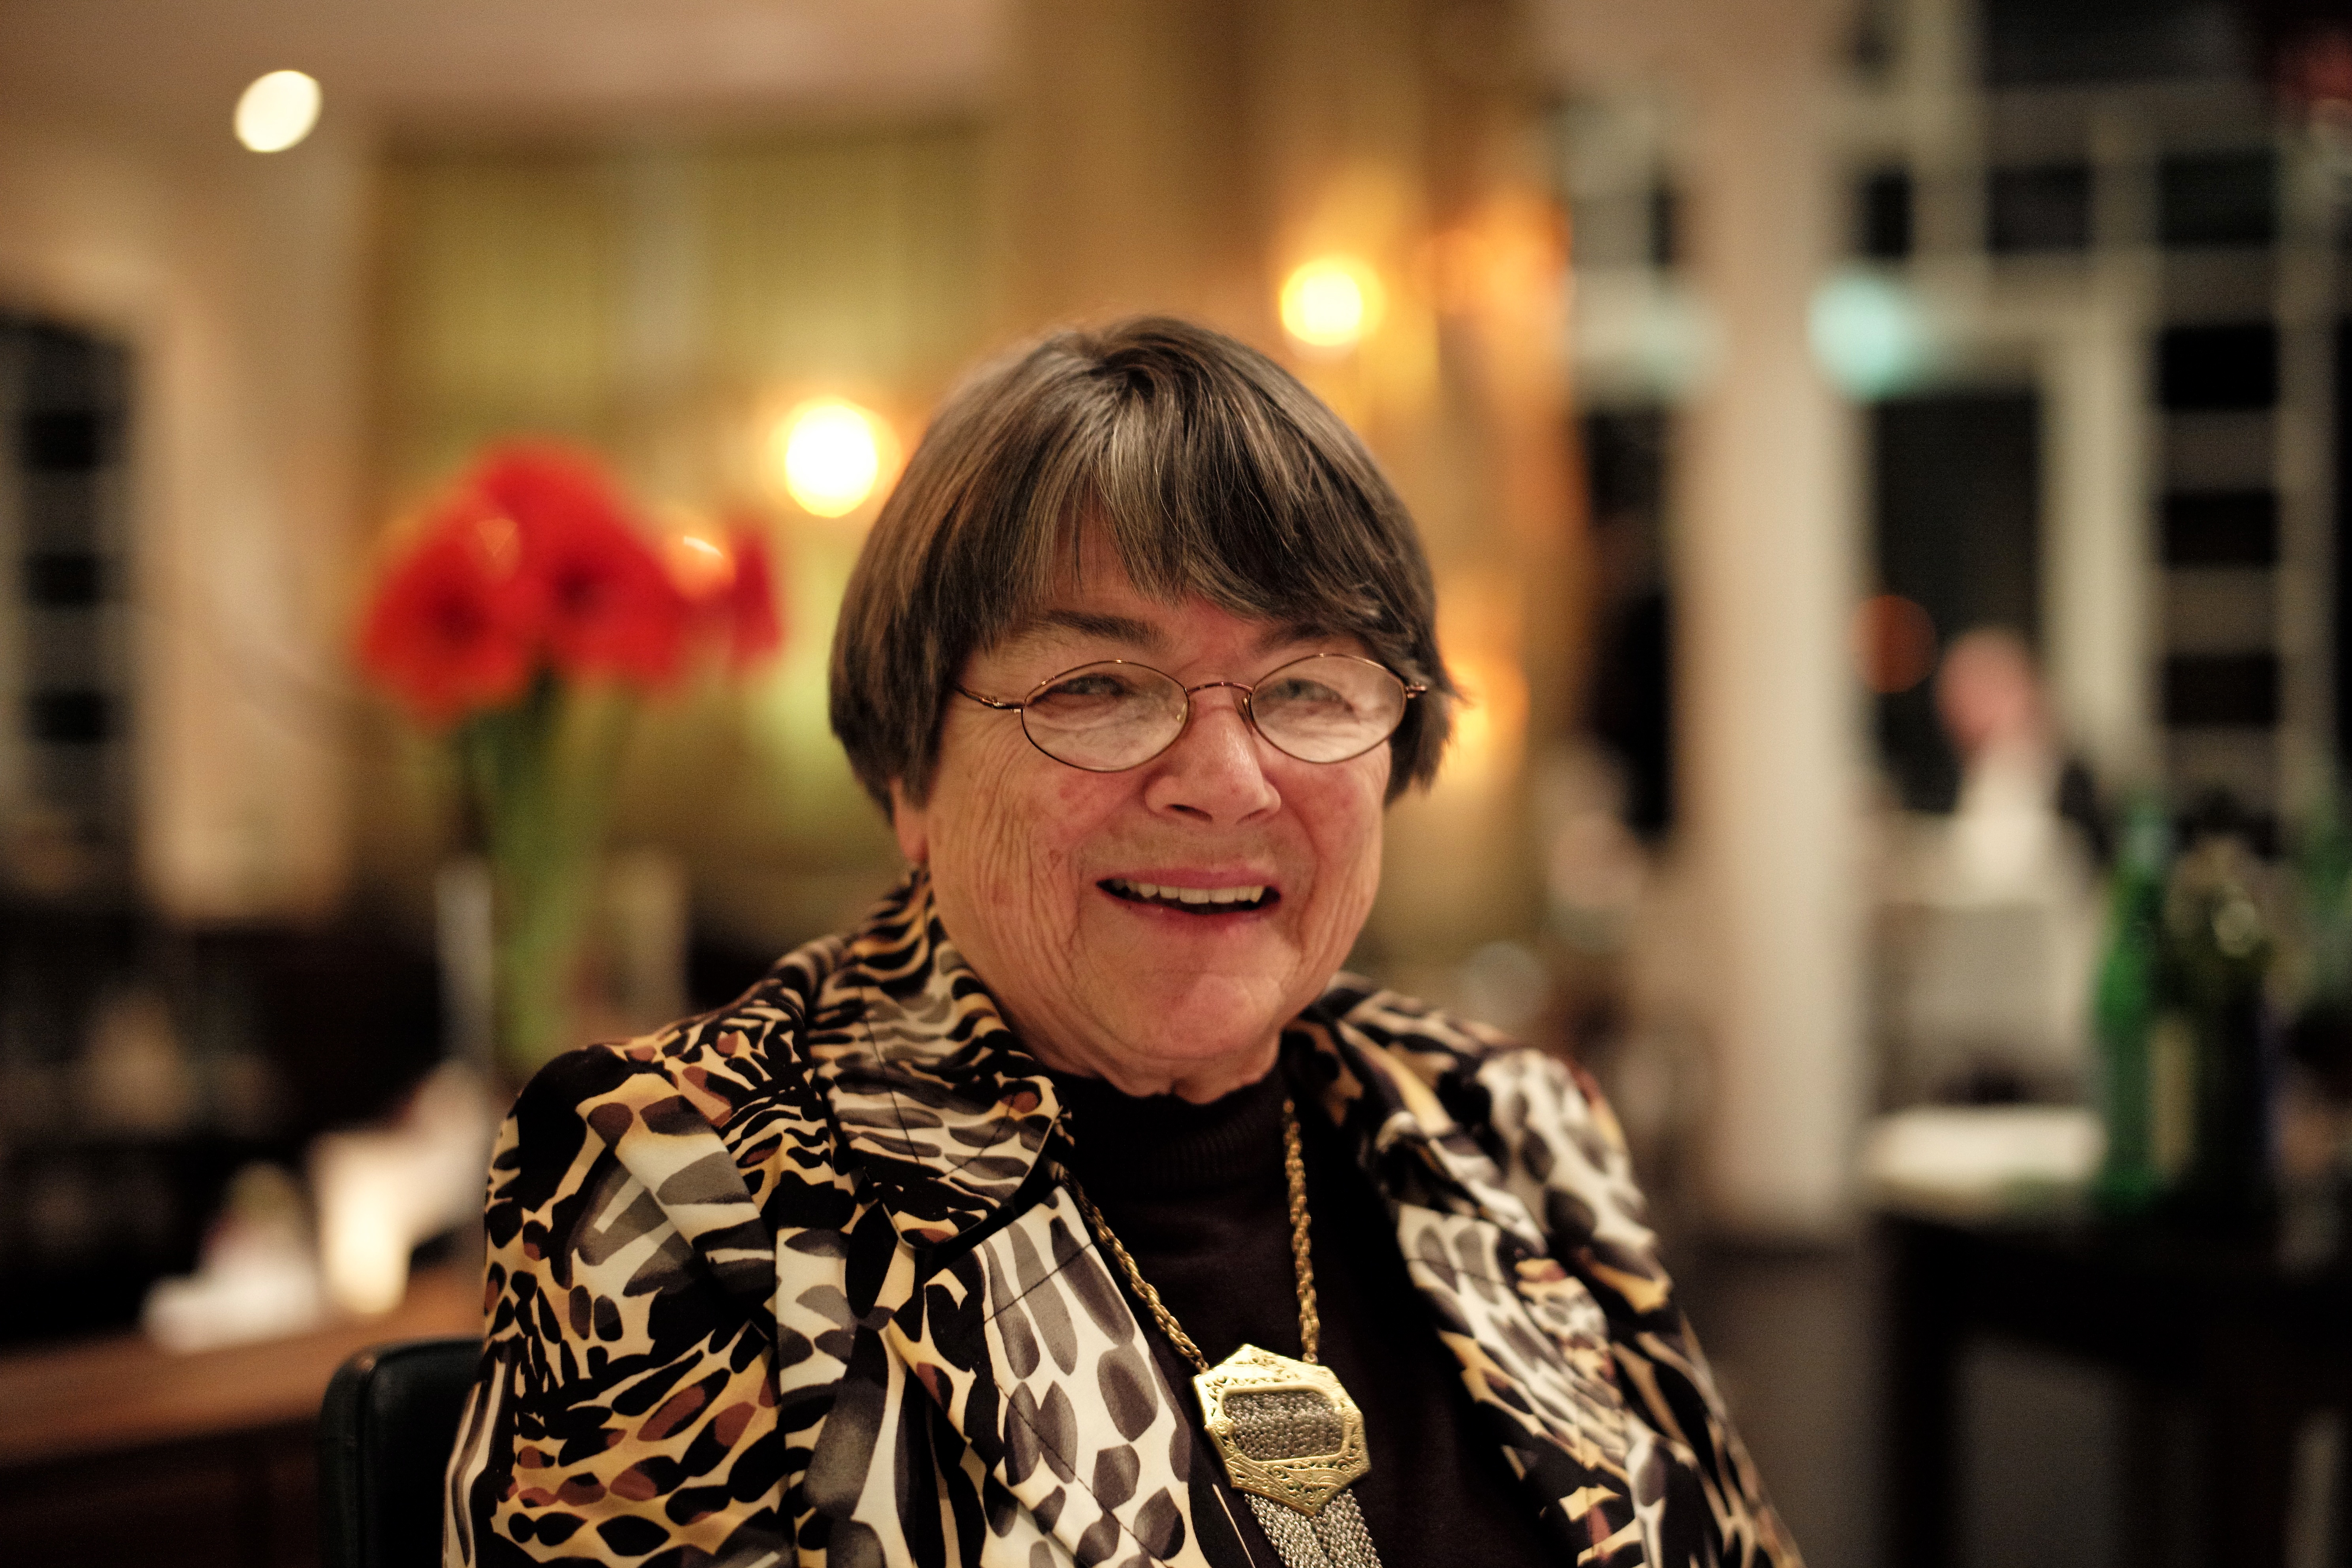
person, bokeh, people, restaurant, portrait, gourmet, m, 50, leica, 240, summilux, availablelight, lerbach